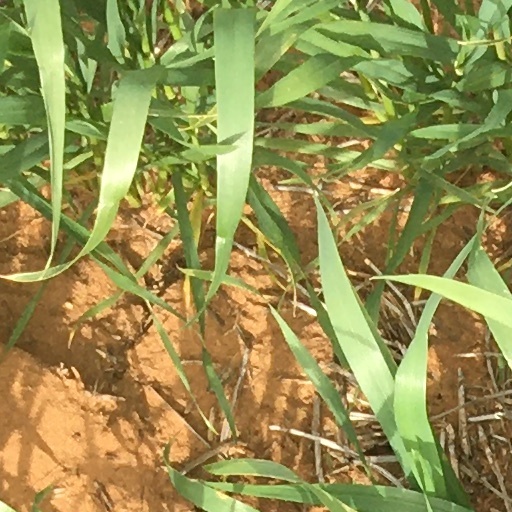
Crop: wheat